Shooting sports

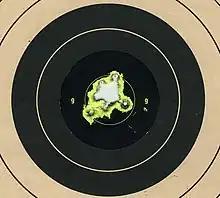
A round shooting target with several hits in the center, which is called "bullseye"

Gun shooting sports are shot with either firearms or air guns, which can be handguns, rifles or shotguns.